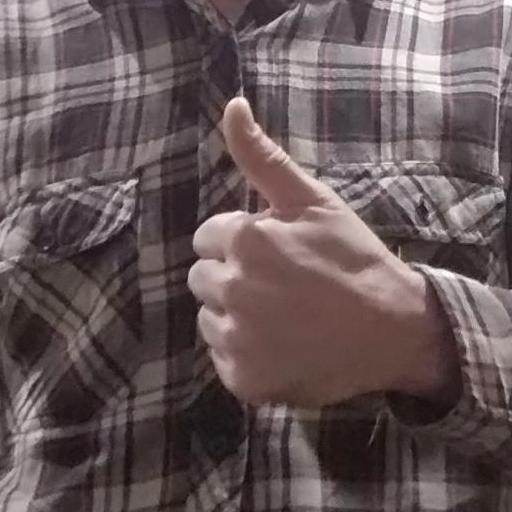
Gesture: like